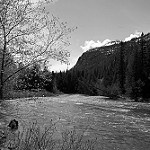
Label: B & W